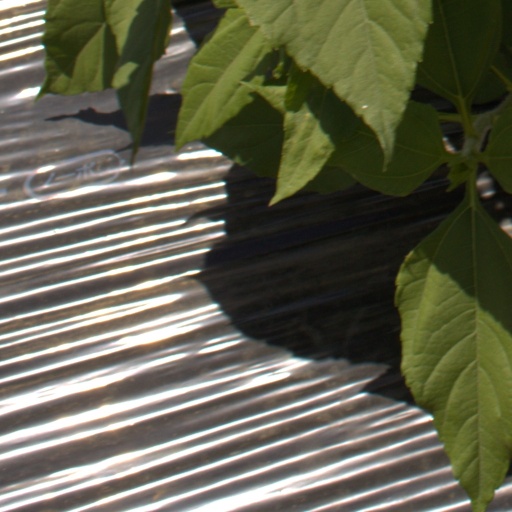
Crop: Jerusalem artichoke